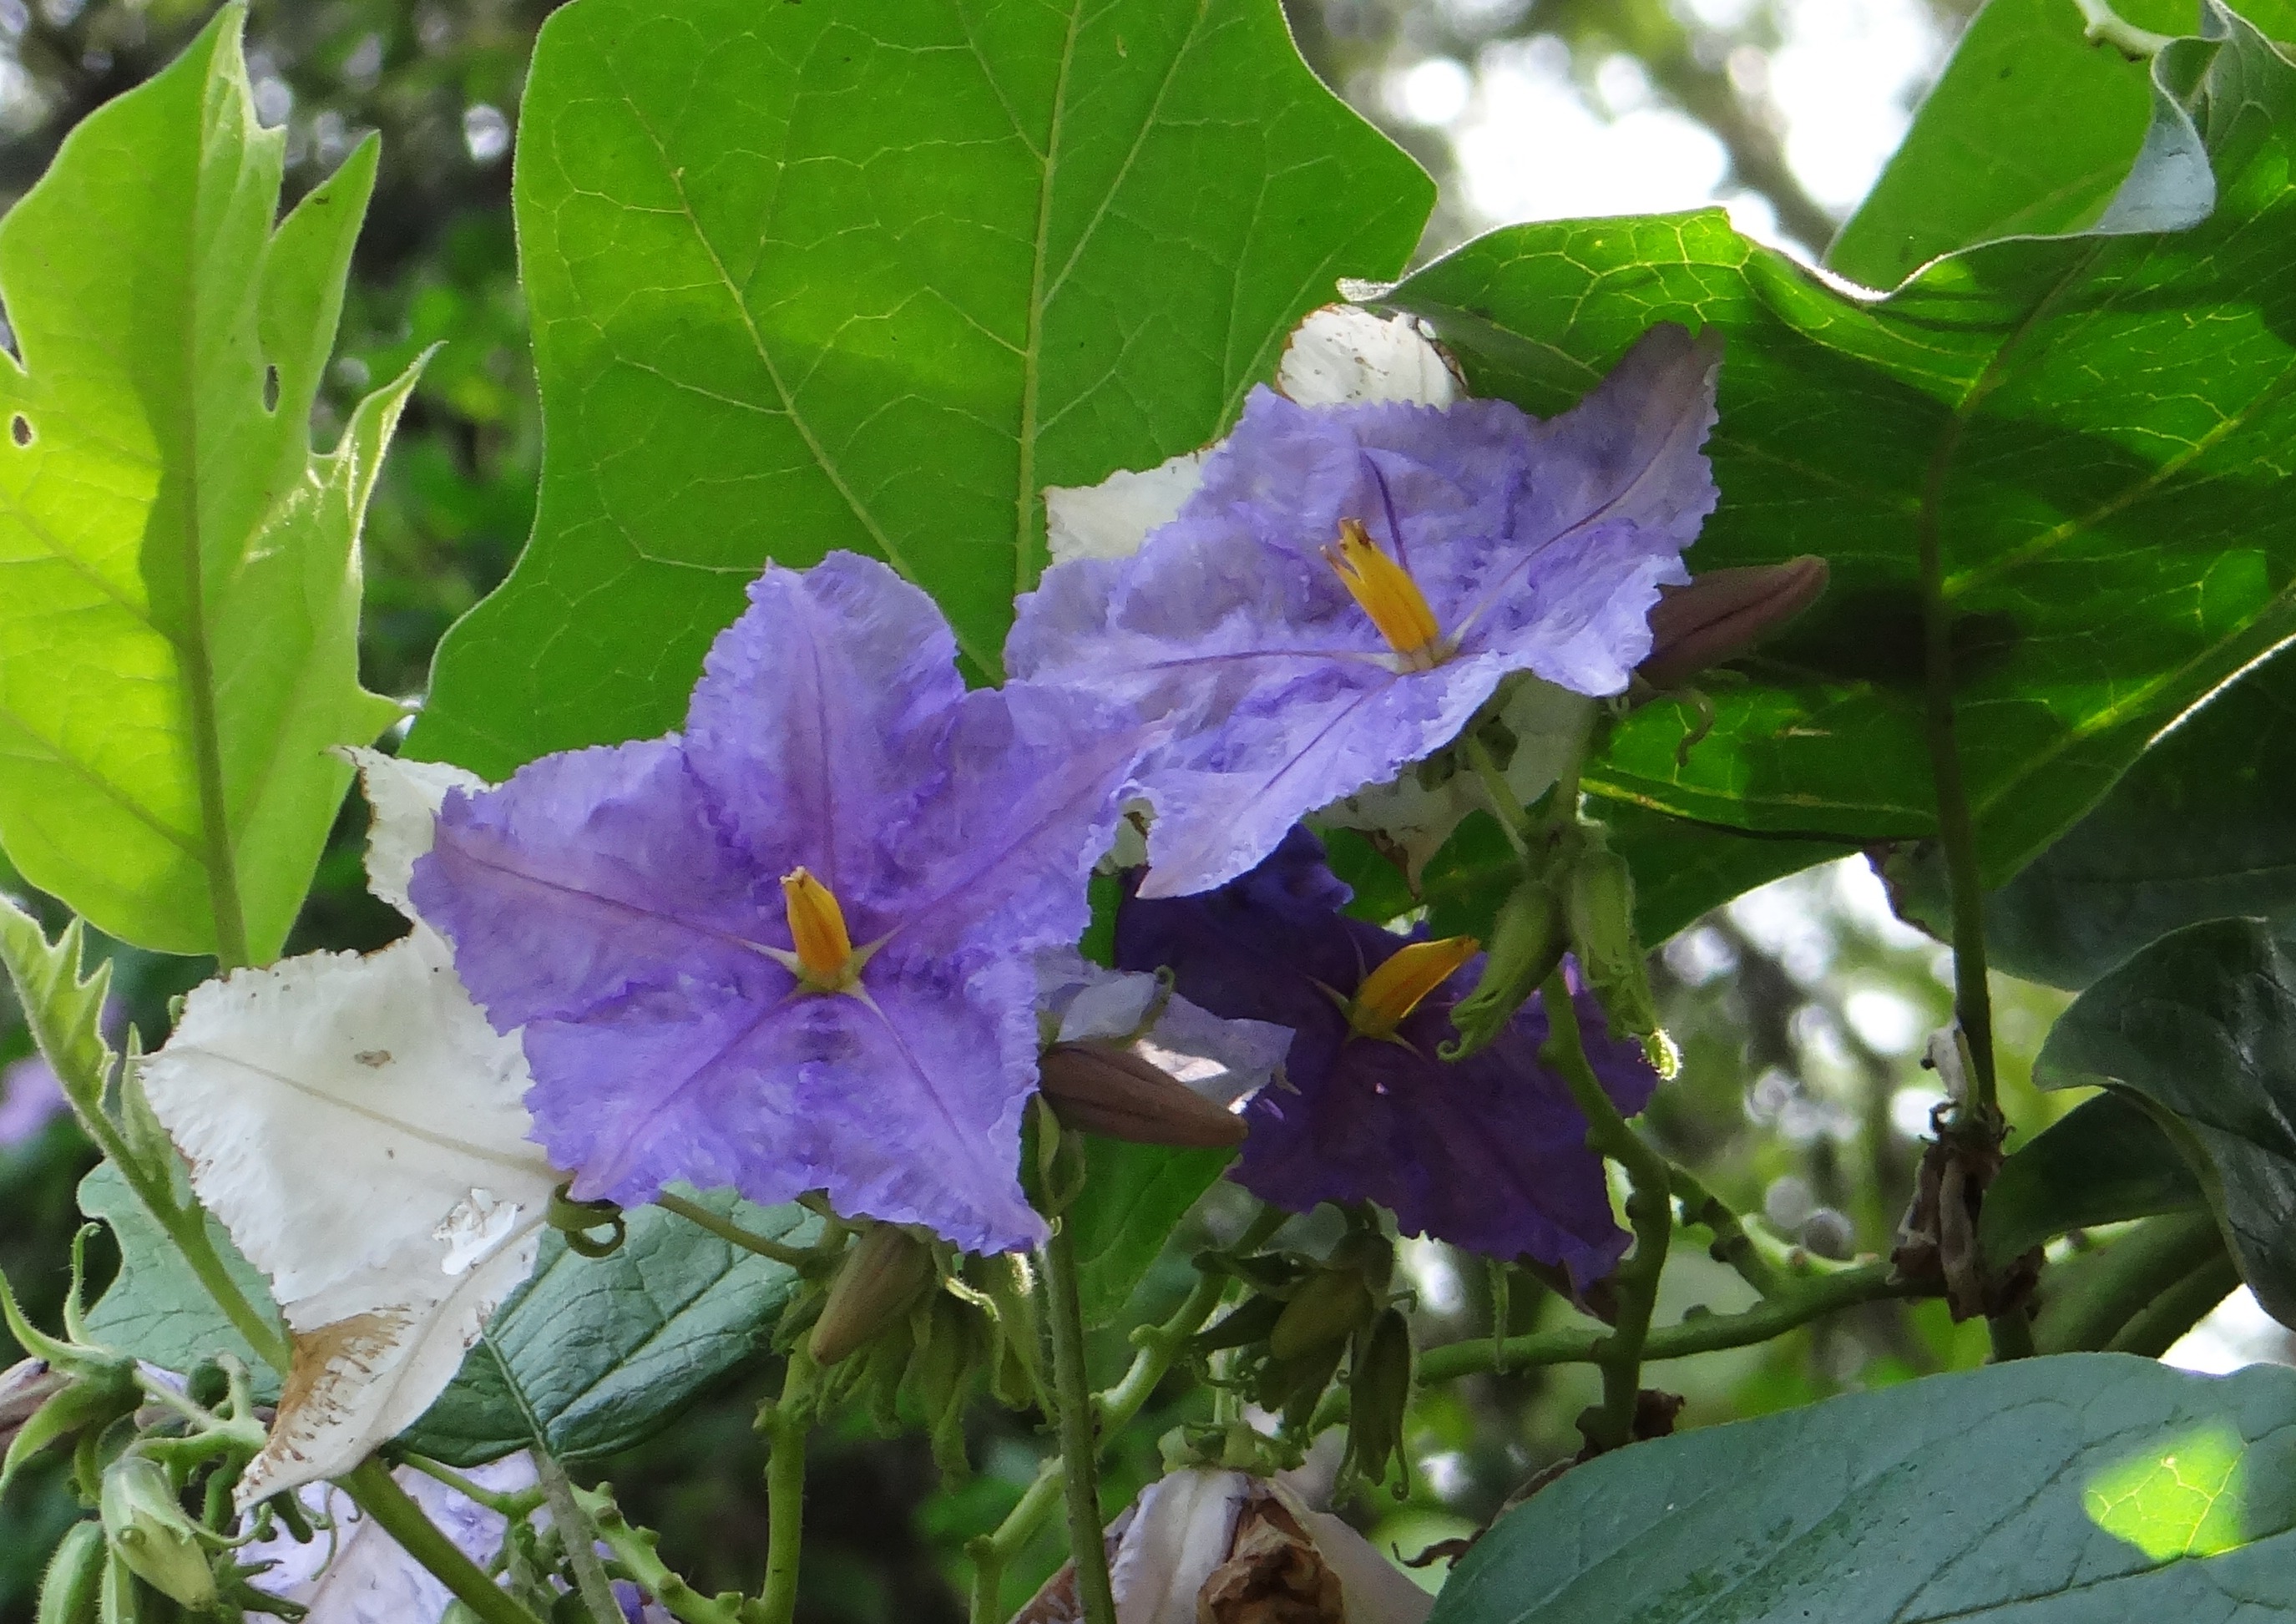
plant, flower, botany, flora, wildflower, violet, india, morning glory, solanaceae, moonflower, flowering plant, potato tree, land plant, violet family, morning glory family, beach moonflower, kodagu, giant star potato tree, solanum macranthum